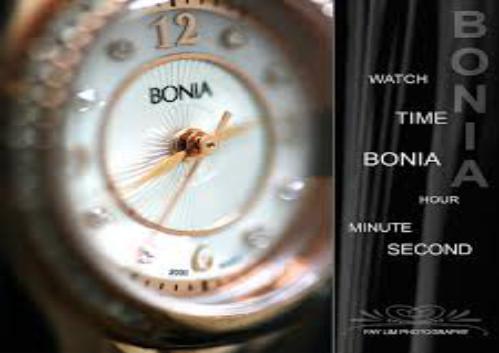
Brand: Bonia
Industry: Clothes